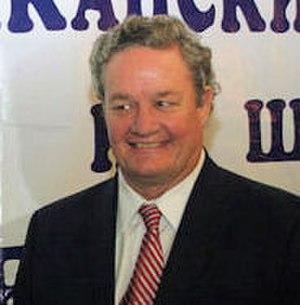
John « Jack » Dalrymple, né le 16 octobre 1948 à Minneapolis, est un homme d'affaires et homme politique américain, membre du Parti républicain. Il est gouverneur du Dakota du Nord du 7 décembre 2010 au 15 décembre 2016.